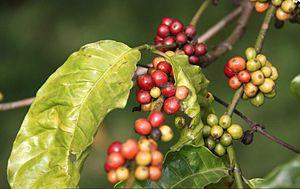
Cet article fournit diverses informations sur la production de café au Viêt Nam.